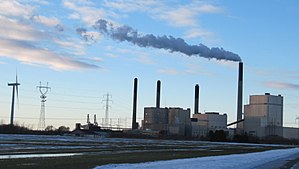
Nordjyllandsværket
Nordjyllandsværket, januar 2011
Nordjyllandsværket nær Vester Hassing og Stae
Nordjyllandsværket er beliggende ved Limfjordens nordlige bred i det sydlige Vendsyssel tre km sydvest for landsbyen Stae og 13 km øst for Aalborg.